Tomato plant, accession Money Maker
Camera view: vertical (180 deg); turntable rotation: 270 degrees
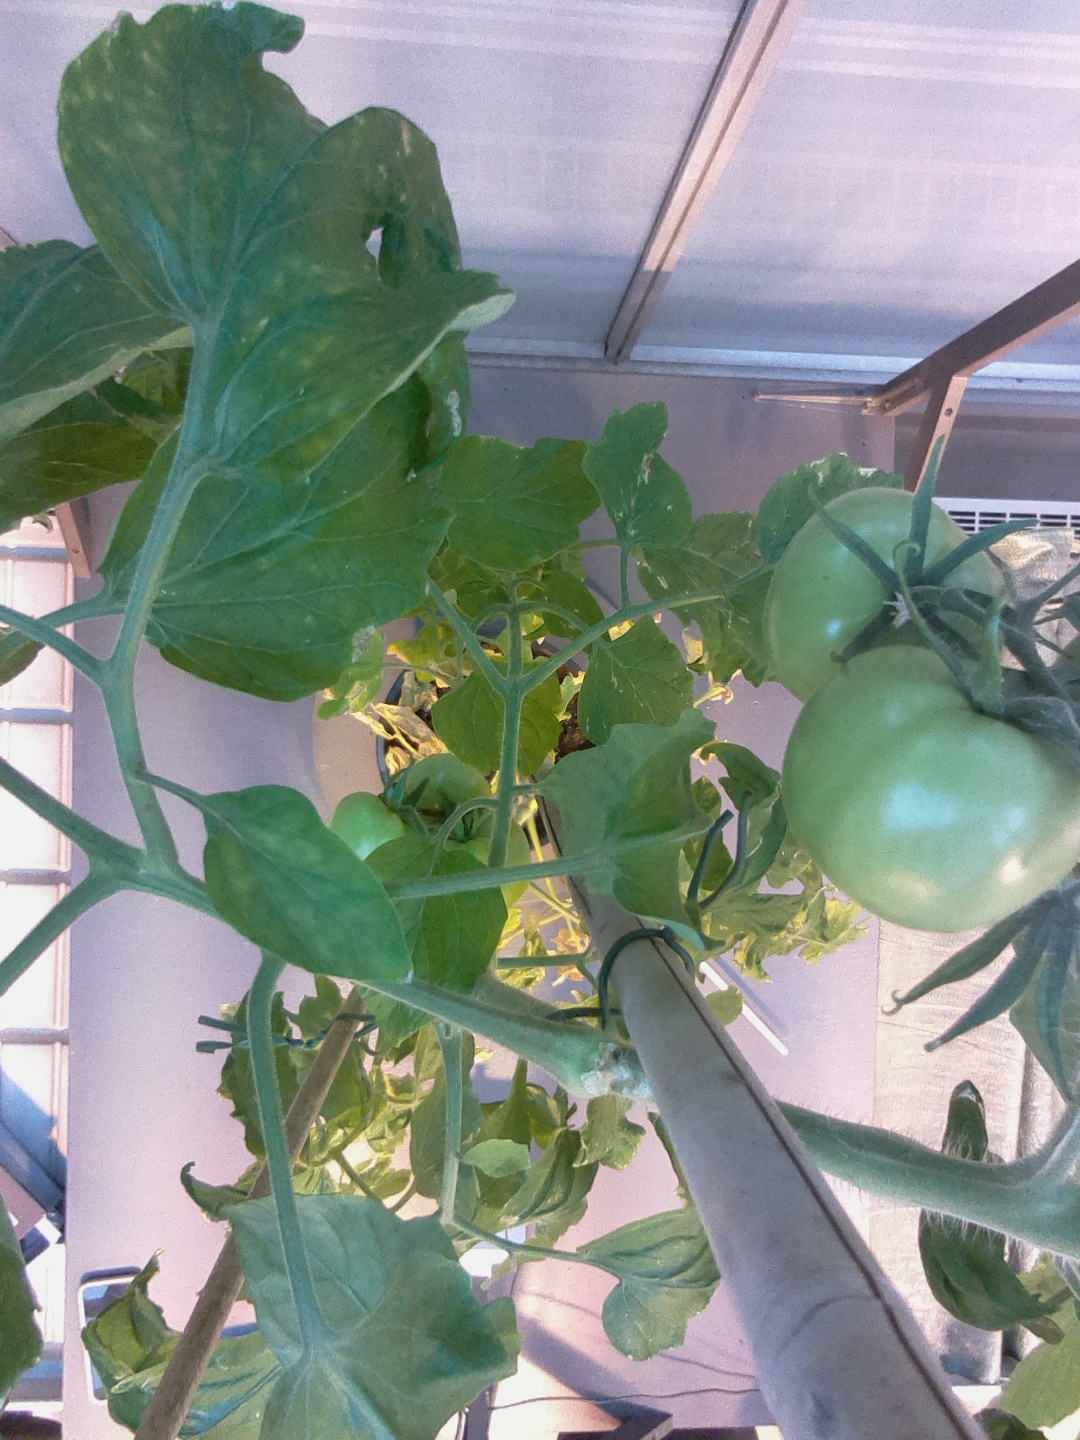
BBCH growth stage 78: 80% -90% of final fruit size